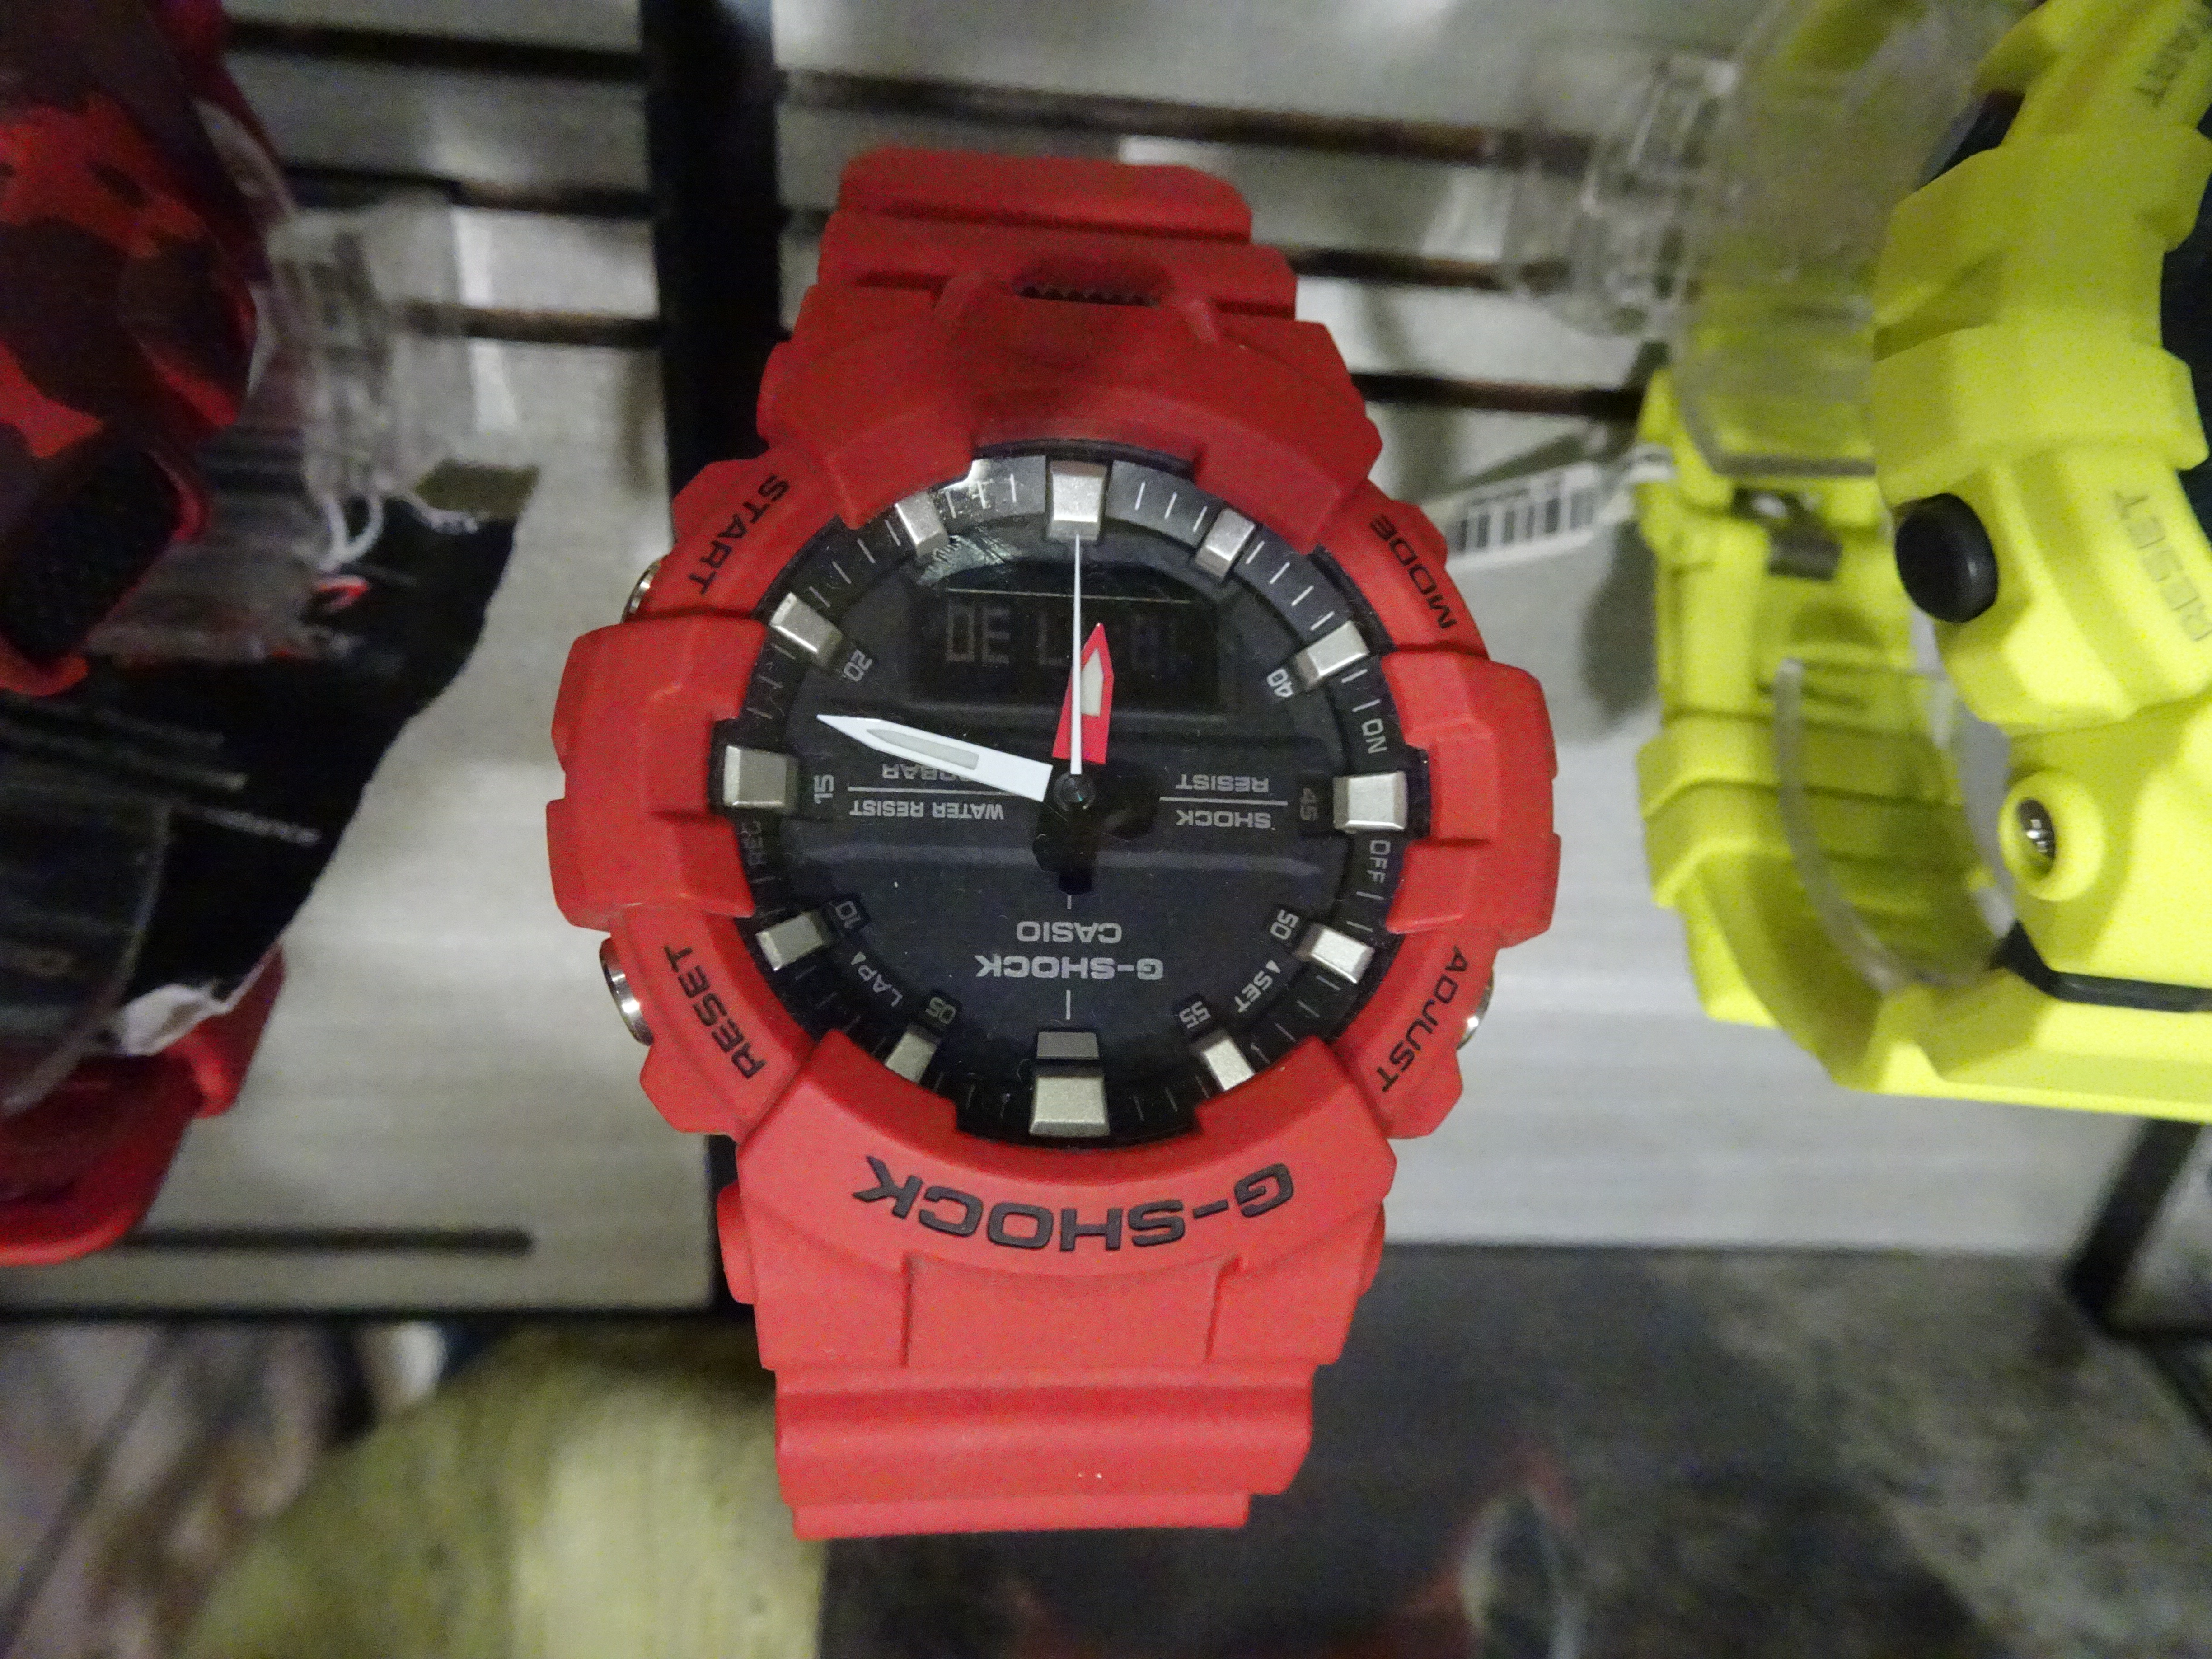
watch, hand, shop, red, Analog watch, clock, watch accessory, automotive tire, wrist, personal protective equipment, auto part, measuring instrument, font, strap, jewellery, machine, fashion accessory, engineering, automotive wheel system, carmine, titanium, brand, circle, gauge, metal, sports equipment, glass, number, coquelicot